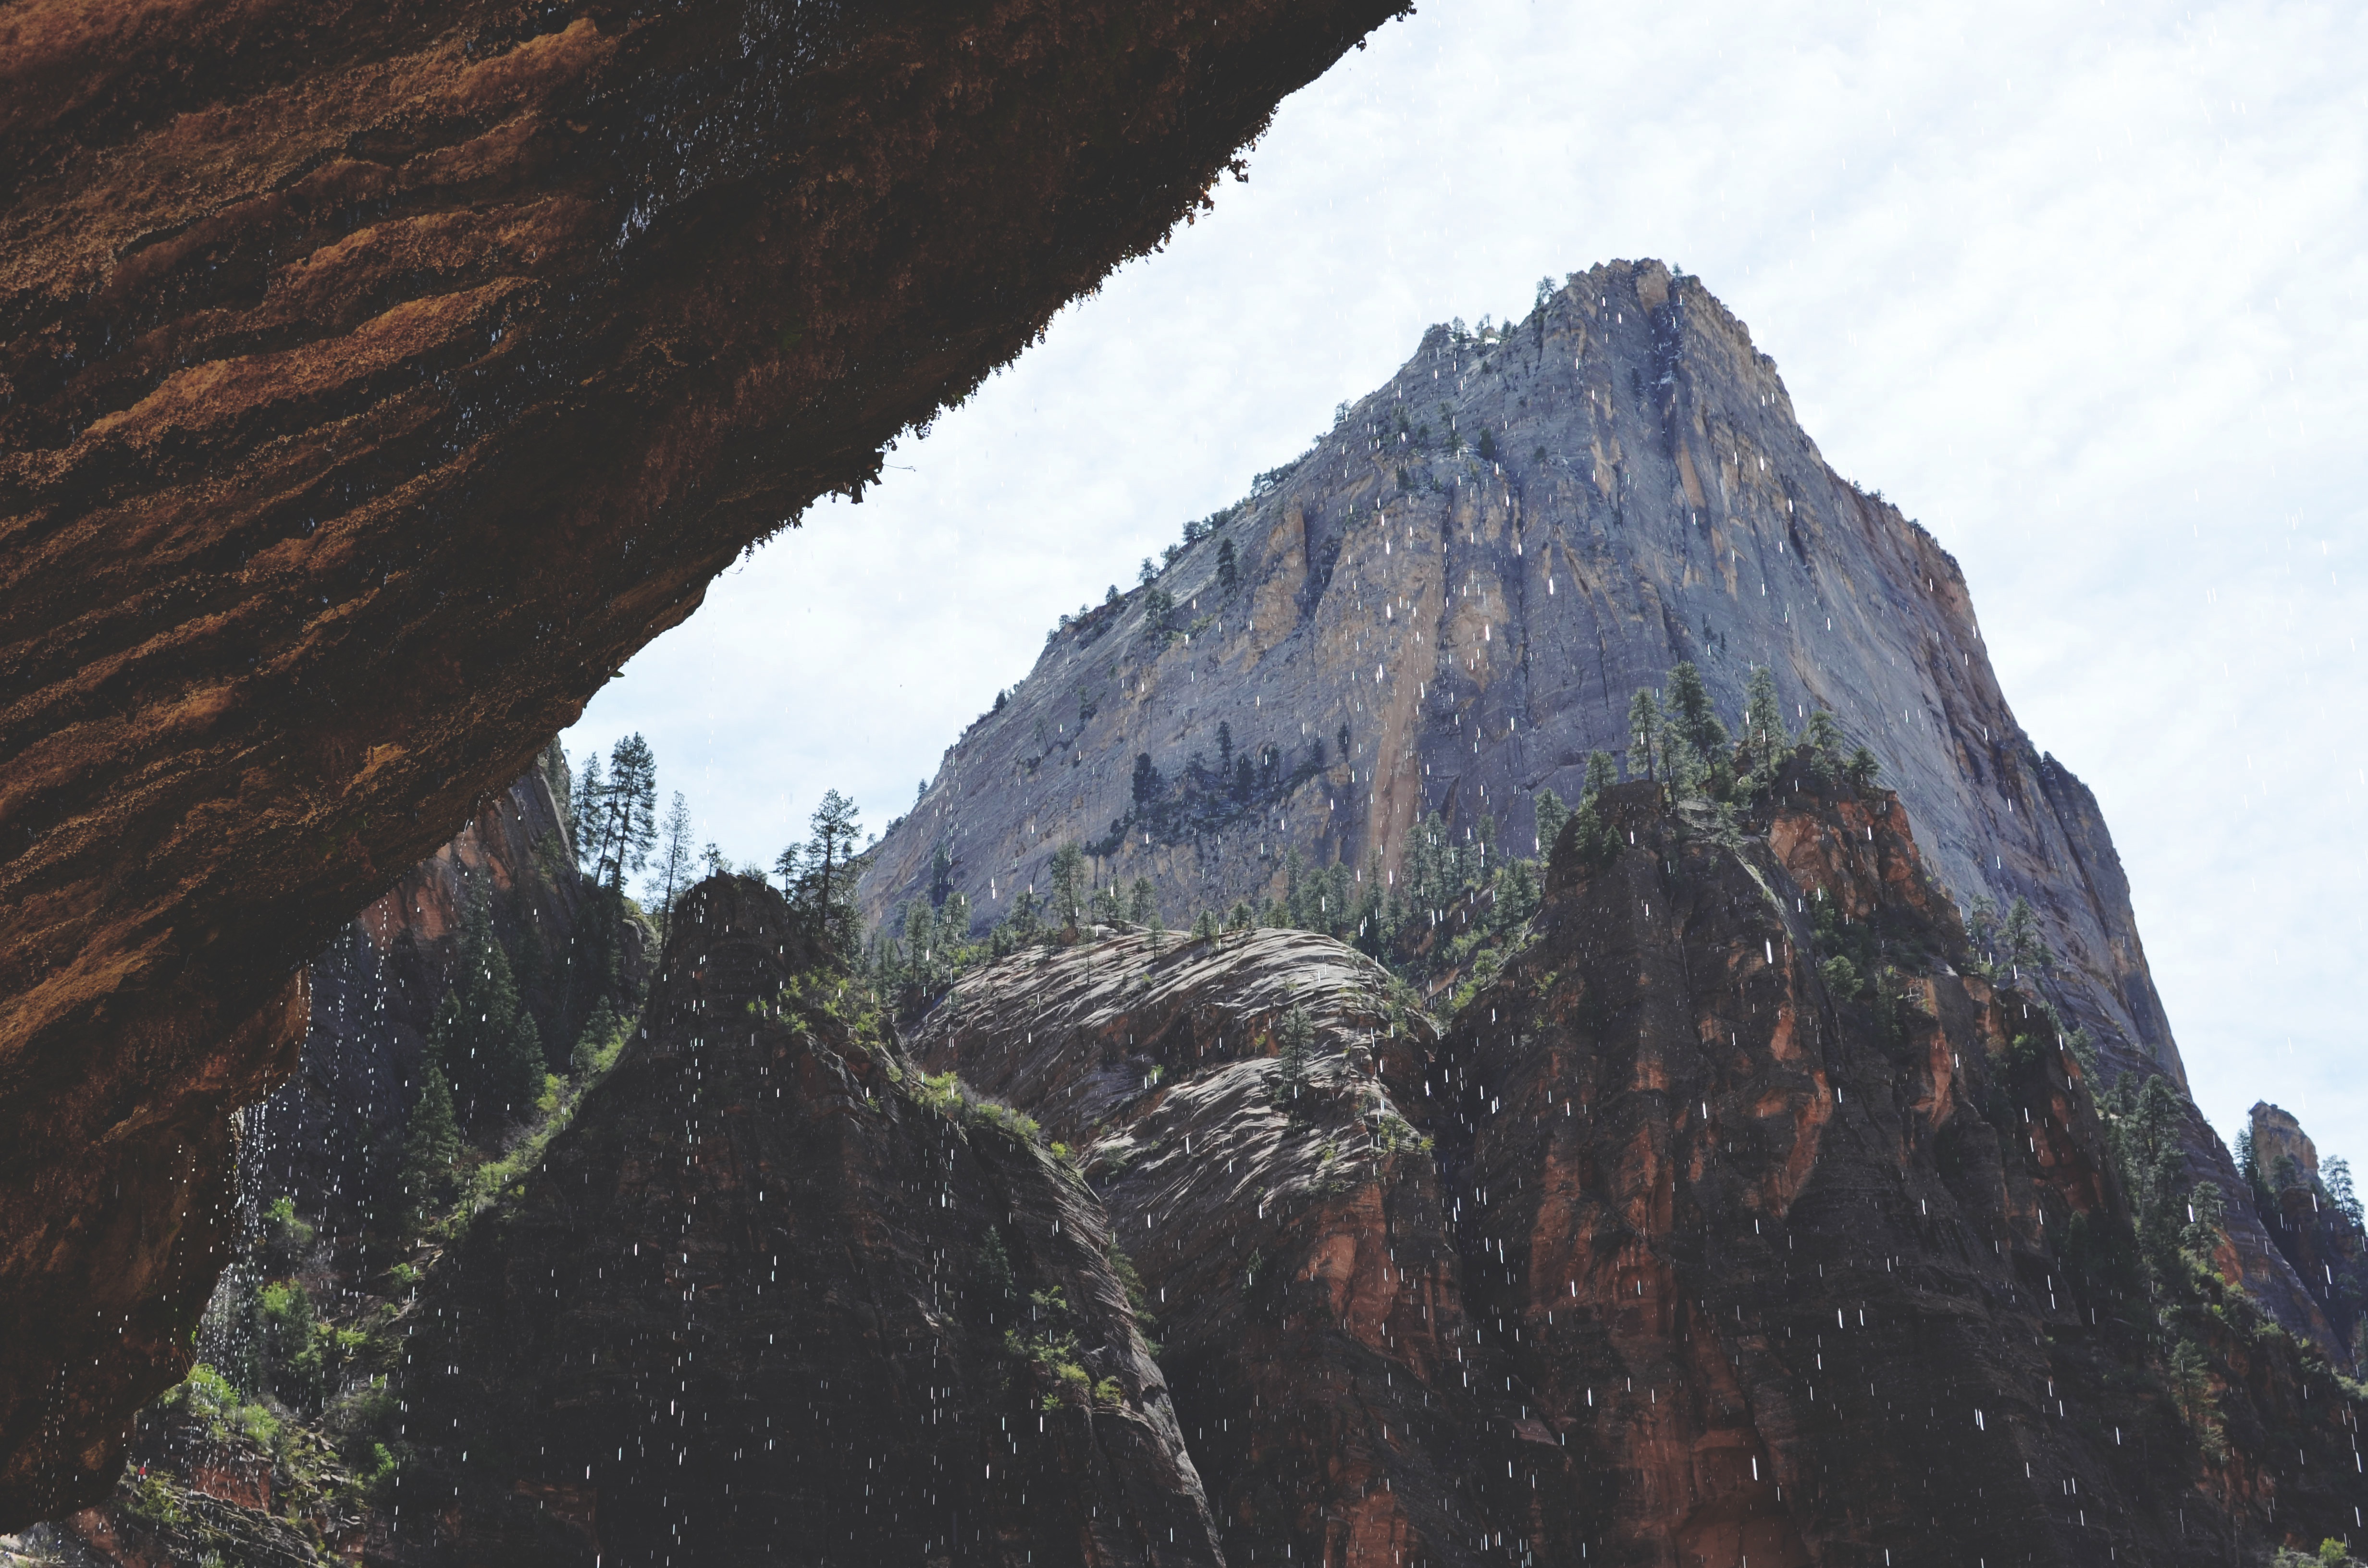
rock, walking, mountain, adventure, mountain range, formation, cliff, terrain, national park, ridge, summit, mountaineering, geology, alps, plateau, landform, mountain pass, geographical feature, mountainous landforms, geological phenomenon